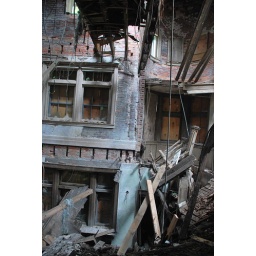
a wall laid bare of floors - and roof gone above